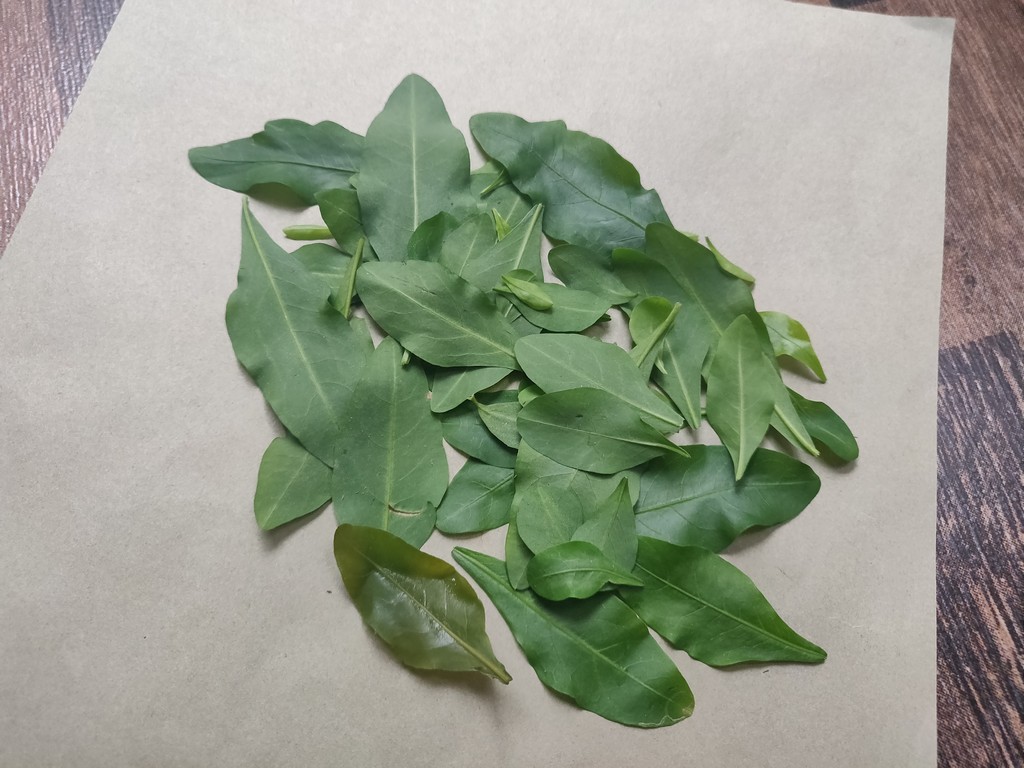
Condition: Healthy
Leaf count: multiple
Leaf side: unknown